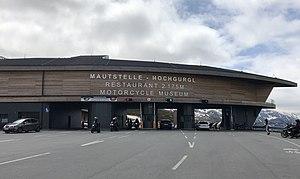
Le col du Rombo est un col routier des Alpes situé à la frontière entre l'Autriche et l'Italie, plus précisément entre le val Passiria dans le Trentin-Haut-Adige et Sölden.